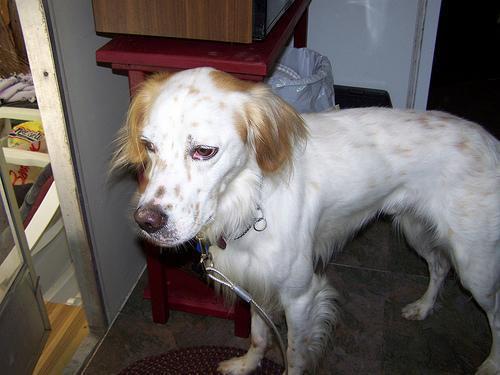
English_setter